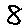
Label: 8